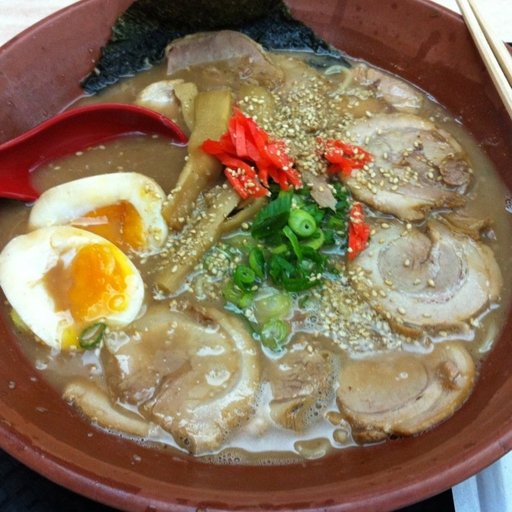
Label: ramen